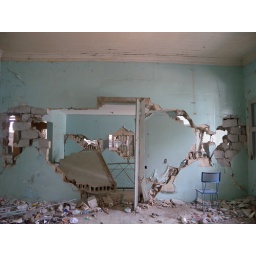
Infill wall damage to a classroom in a school for the handicapped, Port-au-Prince